Mornington Cannon

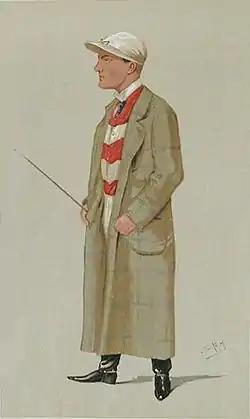
1891 "Vanity Fair" caricature by Leslie Ward.

Cannon would have ridden another Triple Crown winner in 1900, but Diamond Jubilee had an intense dislike of the jockey. Jack Watts, Prince of Wales's jockey, had already refused to take the ride on the notoriously unruly Diamond Jubilee, before connections turned to Cannon. Cannon had ridden the horse in the Boscawen Stakes in 1900, achieving a narrow win over Paigle in a finish that required a generous application of whip on Diamond Jubilee. The horse never again allowed Cannon to ride him, rolling on top of the jockey on one occasion. Cannon's advice to the Prince was that "a brute like that ought to be shot," whilst claiming that he would not ride the horse for a pension. Diamond Jubilee was instead ridden by newcomer Herbert Jones during his Triple Crown campaign.